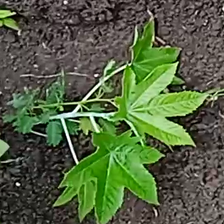
Weed species: Little_Mallow(Malva parviflora)